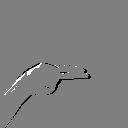
ASL letter: h